Clément Moreau

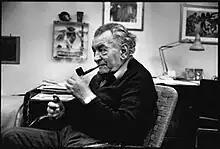
Clément Moreau

Joseph Carl Meffert (26 March 1903 in Koblenz, Germany – 27 December 1988 in Sirnach, Switzerland), better known by his "nom de plume" Clément Moreau, was a politically and socially conscious graphic designer and artist. His best-known work is the wordless novel "Night over Germany".